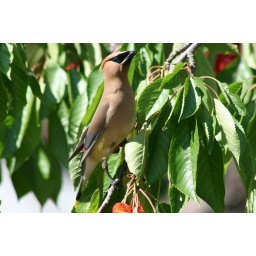
These birds love fruit and spent some time in our cherry tree, in Hampton Twp, NJ.